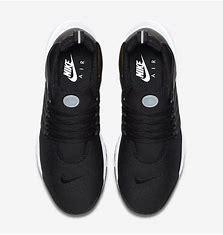
Brand: Nike
Model: Air Presto Essential